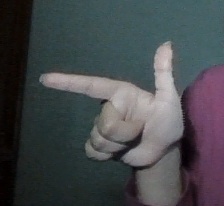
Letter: yaa